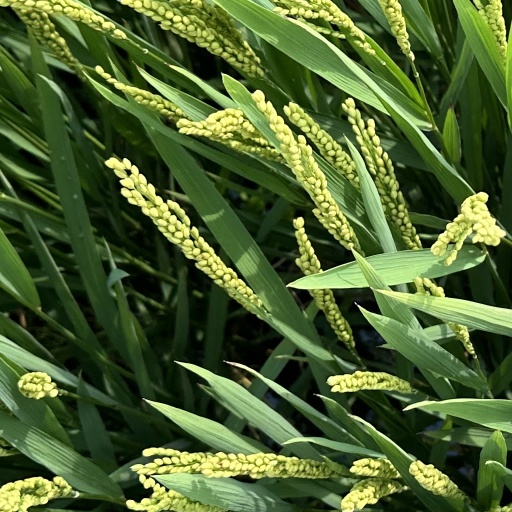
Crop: rice